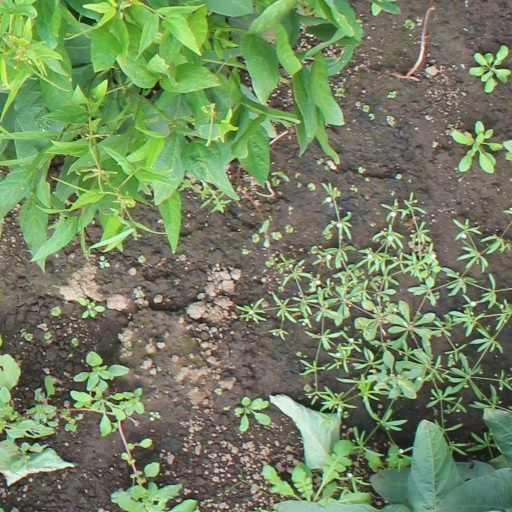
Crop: soybean